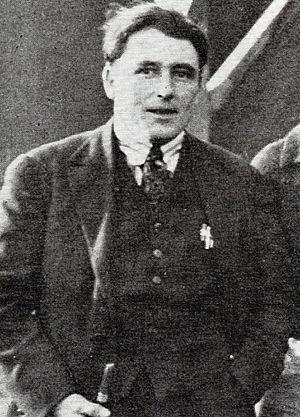
Isidore Odorico en 1925
Le Stade rennais football club est un club de football français, fondé le 10 mars 1901 à Rennes.
Isidore Odorico, né le 30 octobre 1893 à Rennes et mort le 27 février 1945 dans cette même ville, est un mosaïste français issu d'une dynastie d'artisans italiens installés à Rennes. Reprenant la succession de son père, il réalise un très grand nombre de décorations en mosaïque, essentiellement dans l'ouest de la France.
L’histoire du Stade rennais football club, club de football français basé à Rennes en Bretagne, débute le 10 mars 1901, date à laquelle d'anciens étudiants créent sous le nom de Stade rennais un club omnisports où sont pratiqués le football et l'athlétisme. Rapidement, les footballeurs du club, jouant sous les couleurs bleu ciel et bleu foncé, s'illustrent lors des premiers championnats régionaux organisés par l'USFSA. En 1904, le Stade rennais et un autre club local, le Football club rennais, unissent leurs forces pour créer le Stade rennais université club, adoptant les couleurs rouges et noires du second cité.